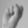
ASL letter: S